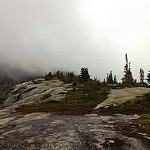
Label: mountain